Shrewsbury

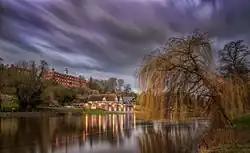
Shrewsbury School's main building on the site it moved to in 1882 was built 1765

The town is home to the 'longest running flower show in the world'. The annual Shrewsbury Flower Show is a two-day event, which takes place in mid-August, has been running for more than 125 years. The event attracts around 100,000 visitors each year and offers a multitude of events, exhibitions and gardens, with a fireworks display at the end of each day.